Philip Cary (MP for Devon)

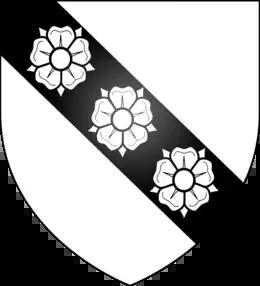
Arms of Cary: "Argent, on a bend sable three roses of the field".

Born about 1400, he was the son and heir of Sir Robert Cary (died about 1431), of Cockington in Devon, and his first wife Margaret Courtenay, daughter of Sir Philip Courtenay (died 1406), of Powderham in Devon, and his wife Anne Wake (died 1390). His paternal grandparents were Sir John Cary (died 1395), of St Giles on the Heath in Devon, and his wife Margaret Holway.